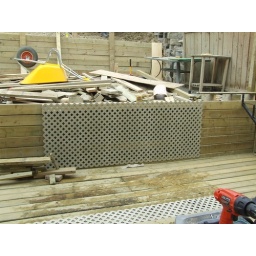
Black and Decker battery operated hand drill with the first deck in the back ground along with the plastic lattice for decoration